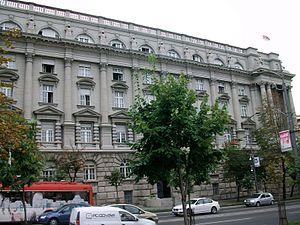
Les monuments culturels protégés constituent une catégorie de monuments de Serbie inscrits sur une liste de monuments bénéficiant de la protection de l'État. Il s'agit d'une troisième catégorie de monuments protégés classés, par leur importance, après les monuments culturels d'importance exceptionnelle et les monuments culturels de grande importance.
Cet article recense les monuments culturels du district de la Ville de Belgrade en Serbie.
Le bâtiment du Commandement général de l'armée est situé à Belgrade, la capitale de la Serbie, dans la municipalité urbaine de Savski venac. Construit entre 1924 et 1928, il est inscrit sur la liste des biens culturels de la Ville de Belgrade.